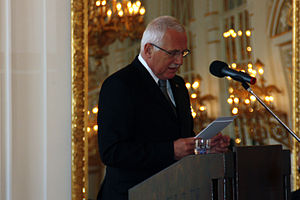
Václav Klaus
Václav Klaus i 2009
Václav Klaus er en tjekkisk politiker og tidligere præsident og premierminister i Tjekkiet.